Tyra Banks

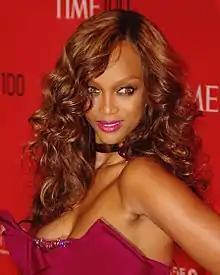
Banks in 2012

When Banks was 15 years old, she started modeling while attending Immaculate Heart High School in Los Angeles. She was rejected by four modeling agencies before she was signed by L.A. Models. She switched to Elite Model Management at age 16. When she got the opportunity to model in Europe, she moved to Milan. In her first runway season, she booked 25 shows in the 1991 Paris Fashion Week. She appeared in editorials for American, Italian, French, and Spanish "Vogue"; American, French, German, and Spanish "Elle"; American, German, and Malaysian "Harper's Bazaar"; "V"; "W," and Vanity Fair.